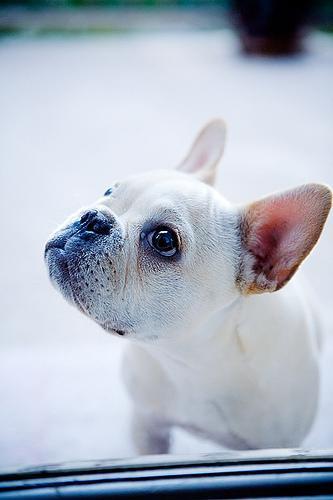
French_bulldog